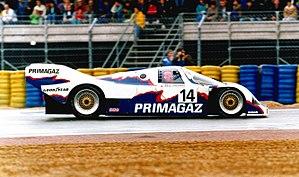
Antoine Salamin sur Porsche 962C aux 24H du Mans 1991.
Antoine Salamin, né le 19 décembre 1945 en Valais, est un architecte et pilote automobile suisse.